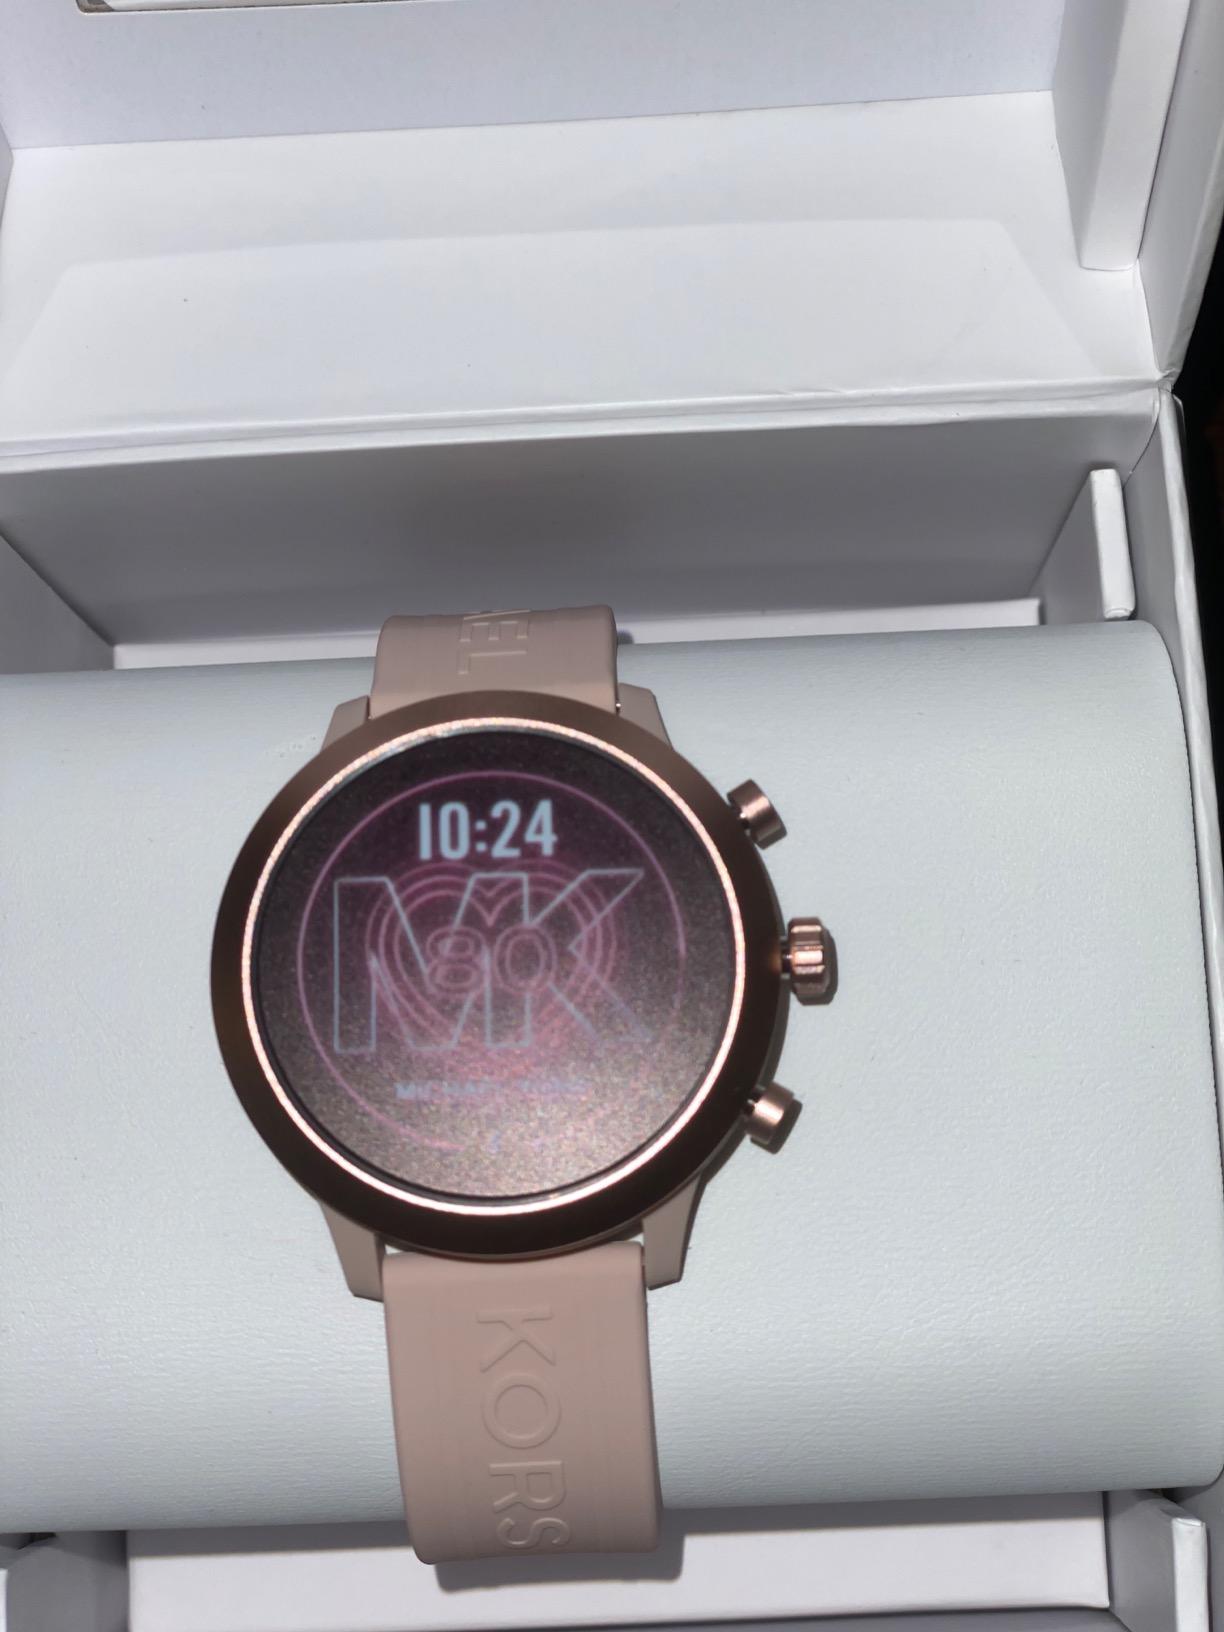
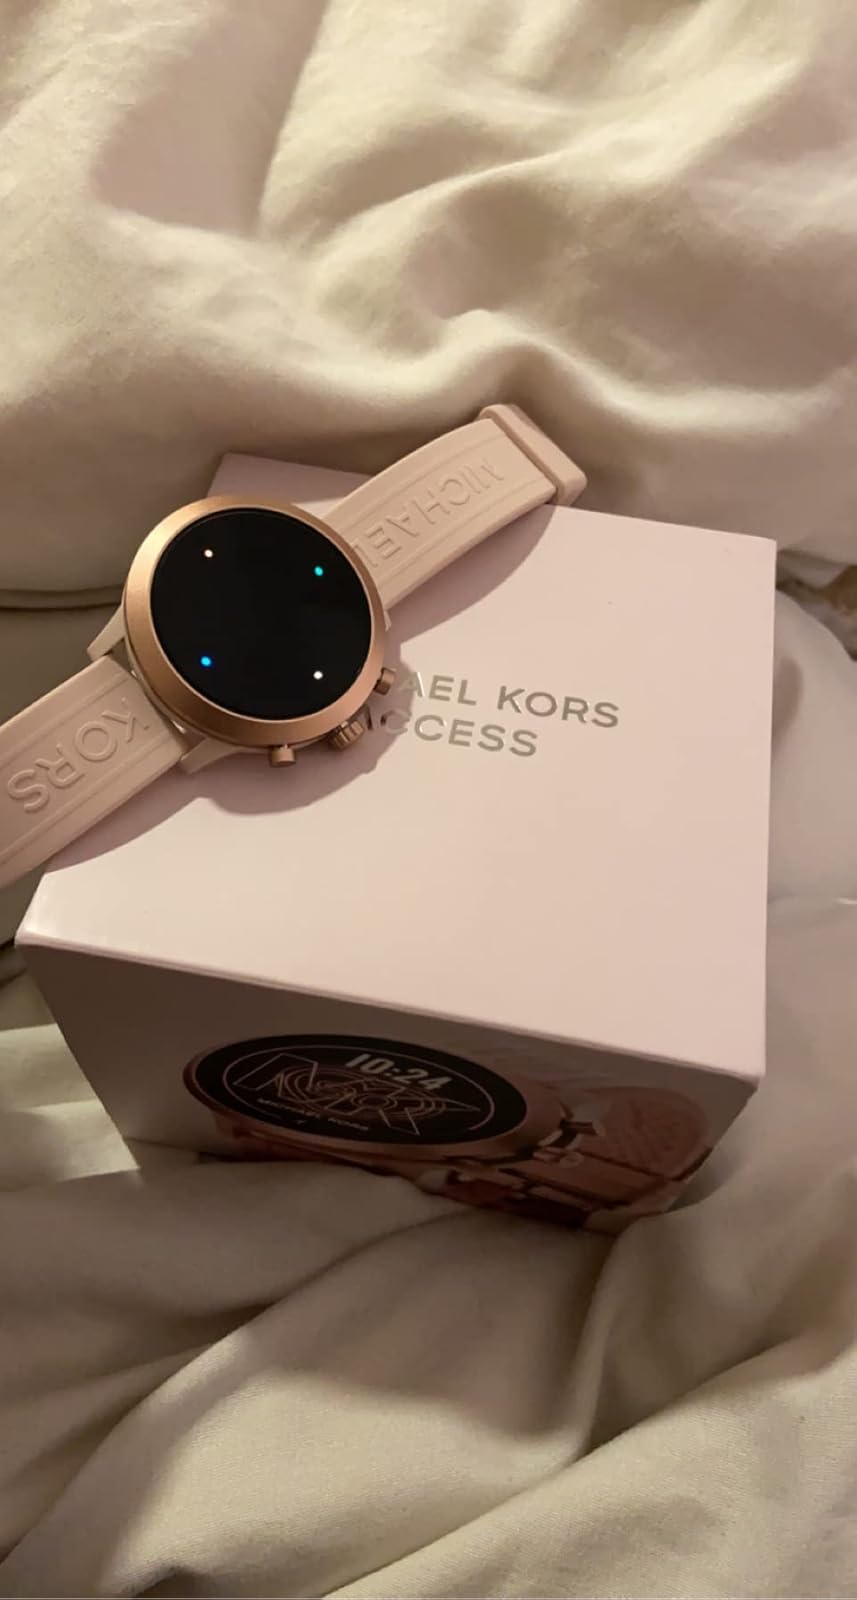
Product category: smartwatch
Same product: yes